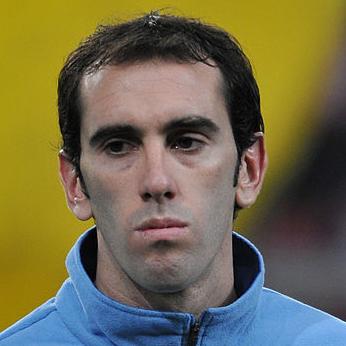
Age: 27